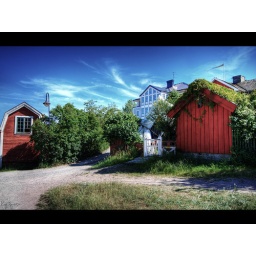
It's very common that summer houses are red here in Sweden. Hand held HDR, 3 exposures.